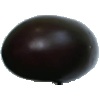
Label: eggplant